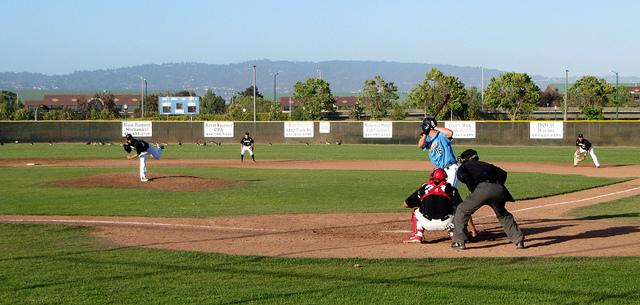
A team of baseball players playing a game of baseball.